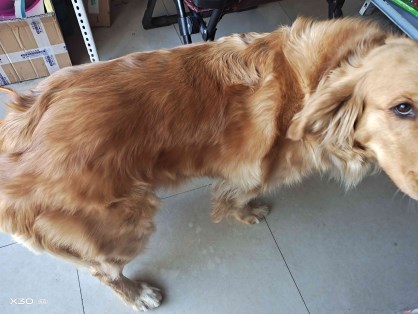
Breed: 5355-n000126-golden_retriever